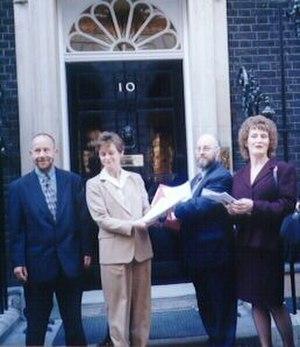
Press for Change est un groupe basé au Royaume-Uni qui met l'accent sur les droits et le traitement des personnes trans. Son objectif est « la recherche du respect et de l'égalité pour toutes les personnes trans au Royaume-Uni ». Le groupe a dirigé la campagne pour la pleine reconnaissance juridique des personnes transgenres vivant en Grande-Bretagne, y compris le droit de se marier.